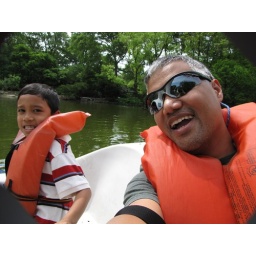
Aji &amp;amp; Daddy in swan boat